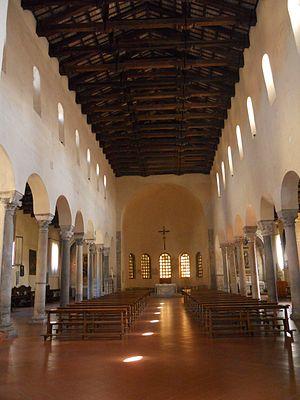
La basilique Sainte-Agathe-Majeure de Ravenne est une basilique italienne construite au Vᵉ siècle située au centre historique de la ville en Émilie-Romagne.